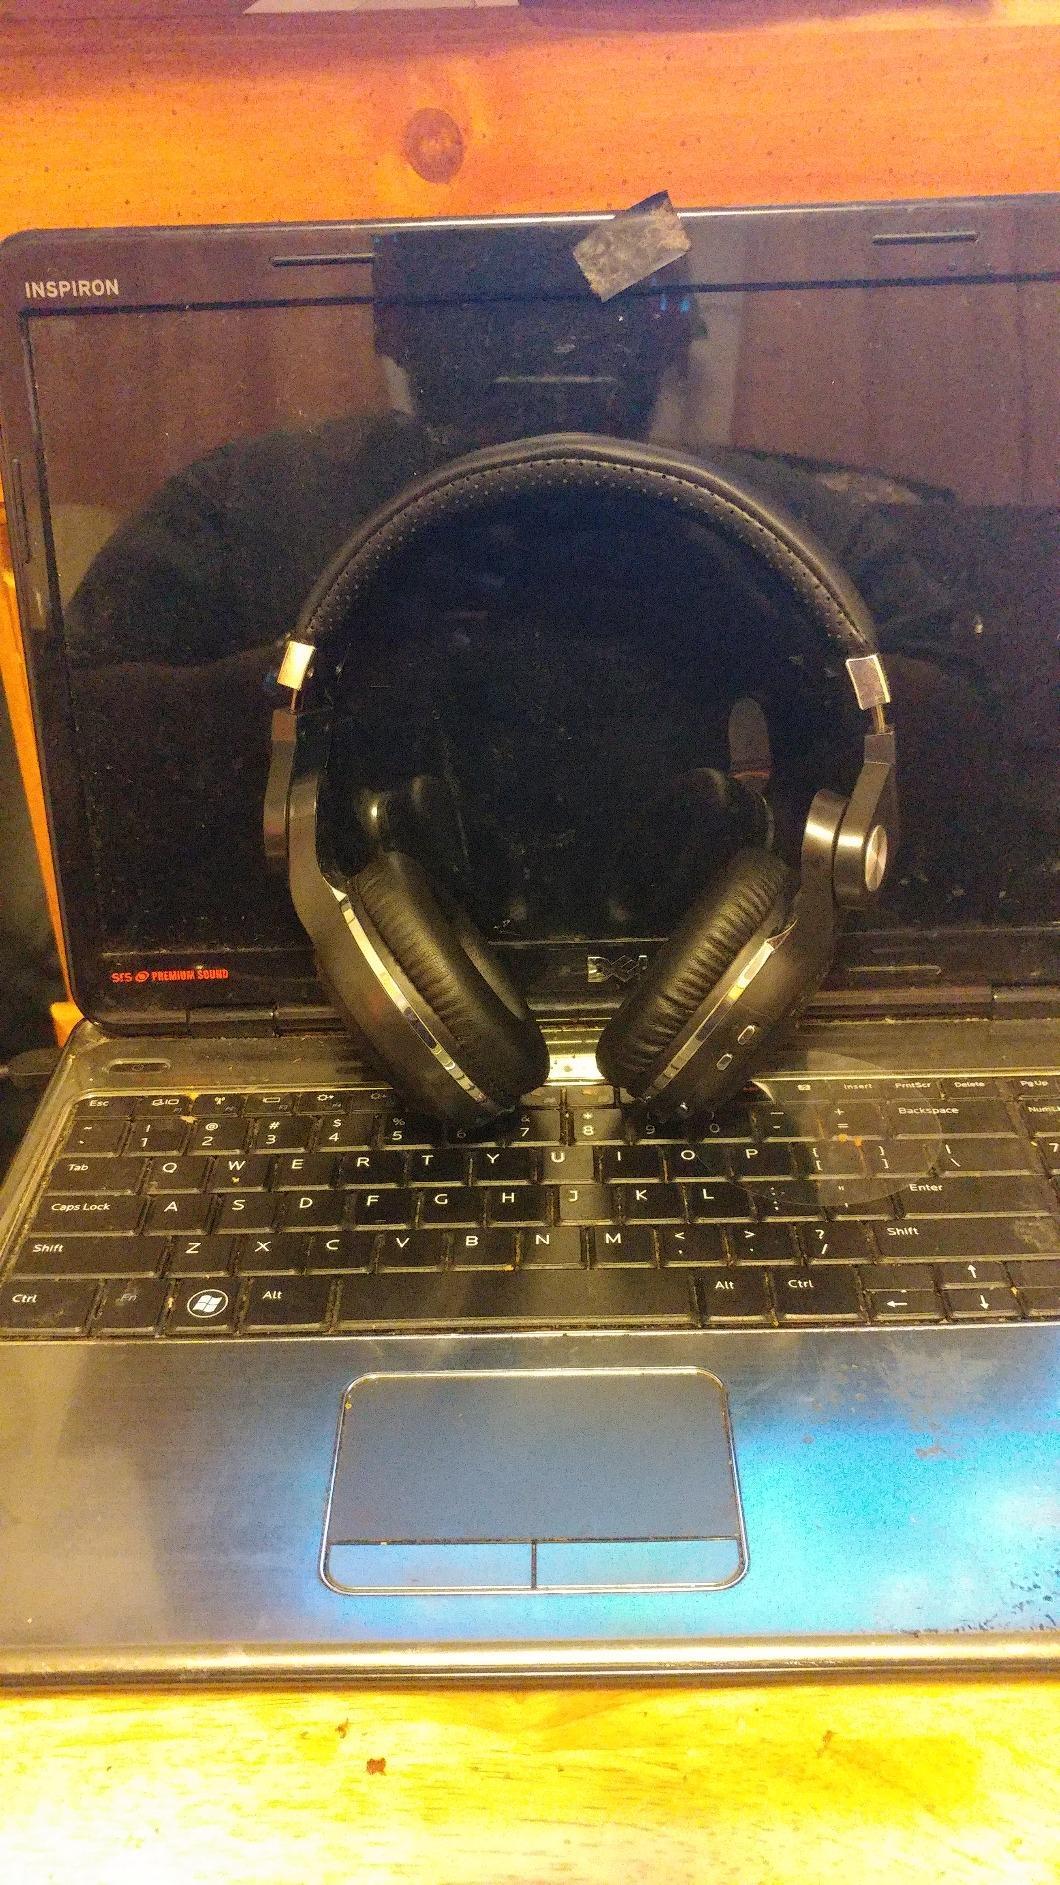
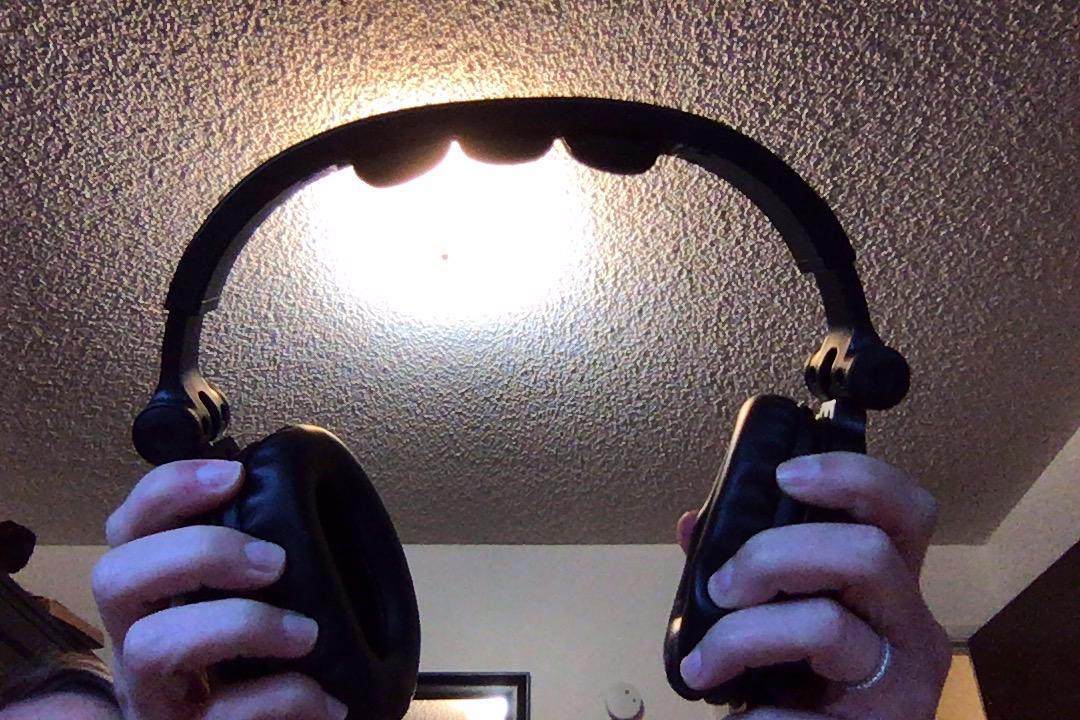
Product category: headphones
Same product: no